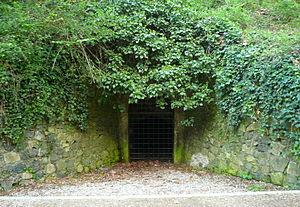
La Mina Grott est un tunnel de près d'un kilomètre et demi situé dans la commune de Barcelone, il relie le réservoir de Vallvidrera dans la partie inférieure du quartier de Vallvidrera, près de la gare inférieure du funiculaire de Vallvidrera. L'embouchure inférieure, abandonnée, se trouve à gauche des voies du funiculaire de Vallvidrera, proche de Vallvidrera, sud de Barcelone, en bordure à gauche du collège de Montserrat, en montant les escaliers, à mi-chemin entre la station inférieure du funiculaire et la carretera de les aigües. Sa construction a été réalisée en 1855 pour amener l'eau du réservoir de Vallvidrera dans la vieille ville de Sarrià. Jusqu'en 1927, l'utilisation de la canalisation était documentée pour amener de l'eau à Sarrià. En 1940, la compagnie des eaux de Sant Cugat del Valles a installé un tuyau pour amener l’eau de Barcelone à Sant Cugat. Plus tard, la compagnie des eaux de Sabadell a également profité de l'ouvrage.